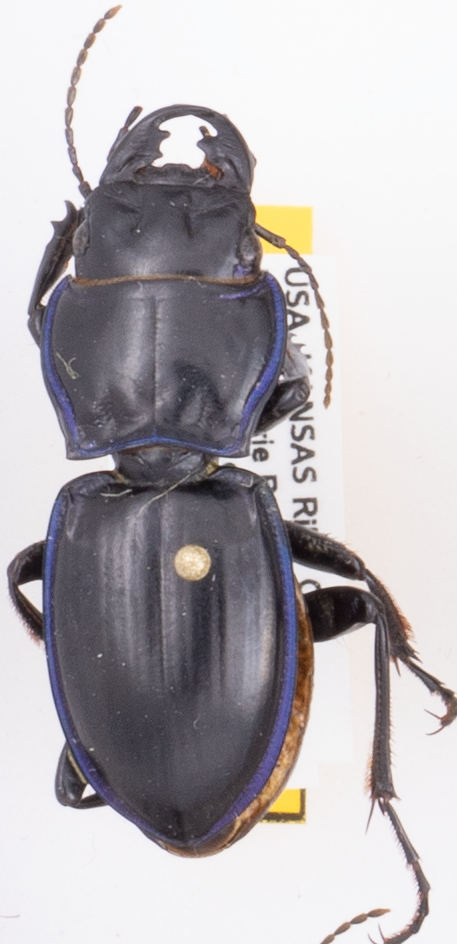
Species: Pasimachus elongatus
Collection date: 2018-08-30
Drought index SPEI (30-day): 1.514
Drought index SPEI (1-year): -1.834
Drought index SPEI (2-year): -1.082